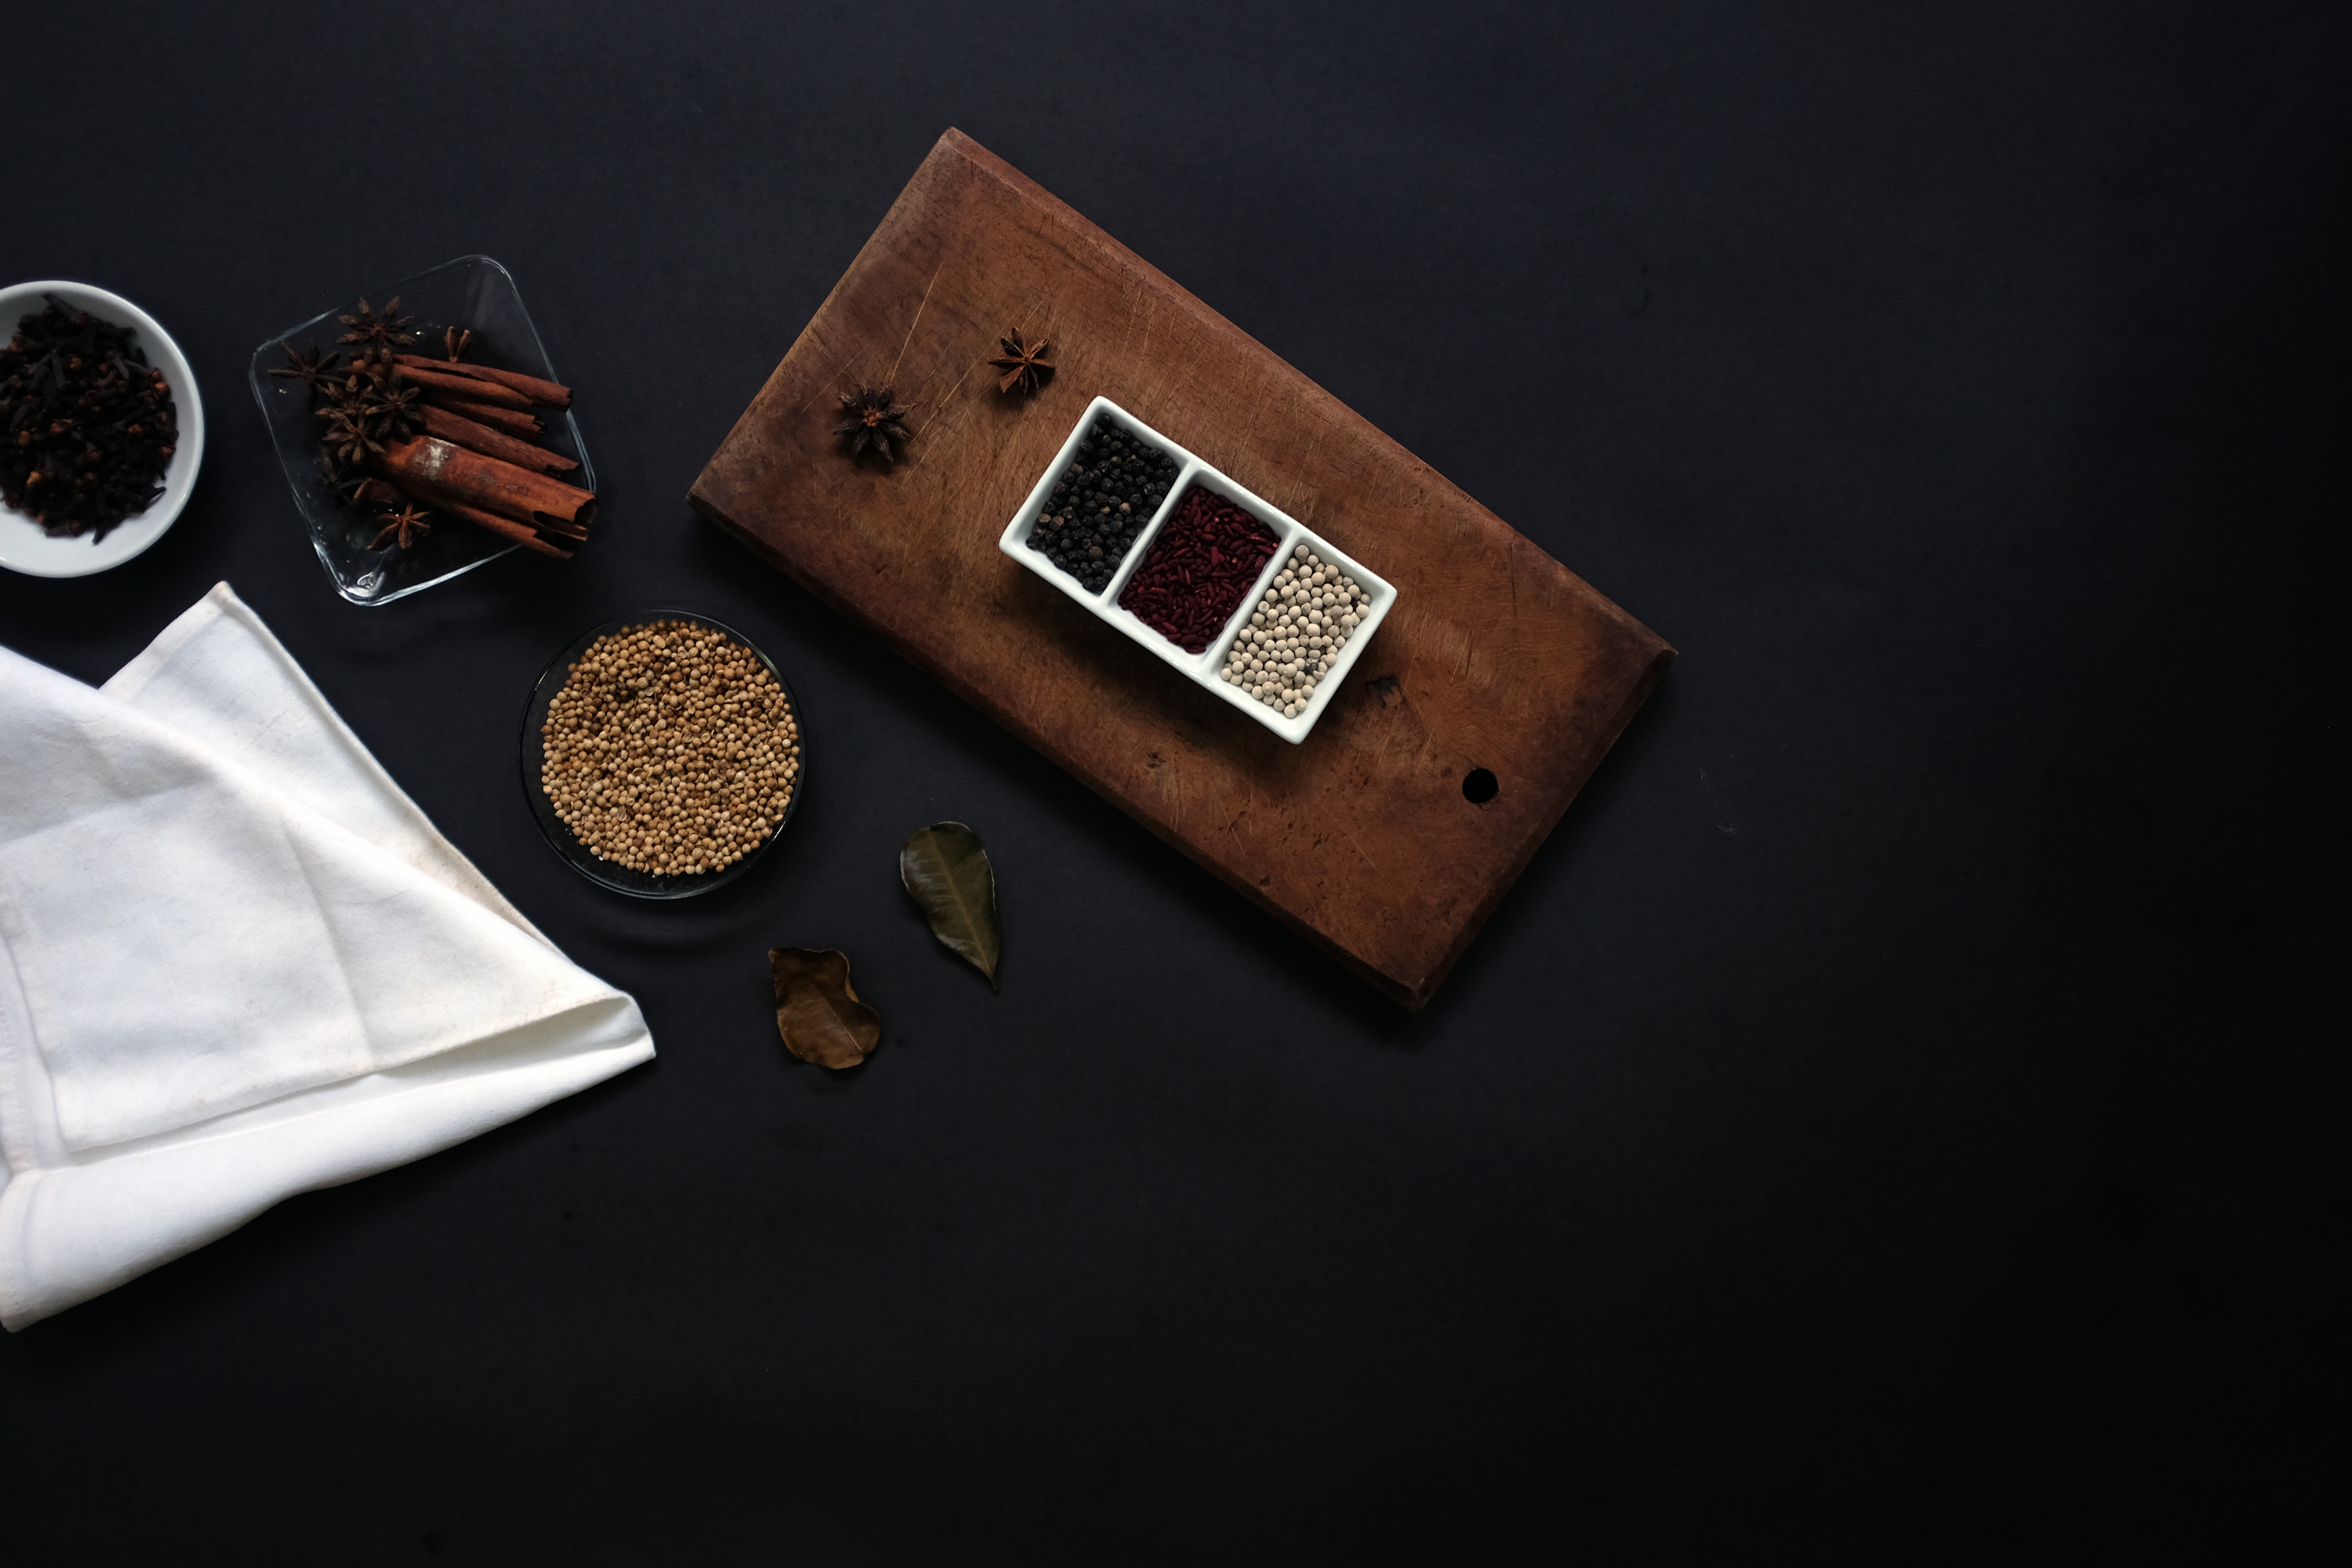
table, wood, guitar, white cloth, container, spices, black background